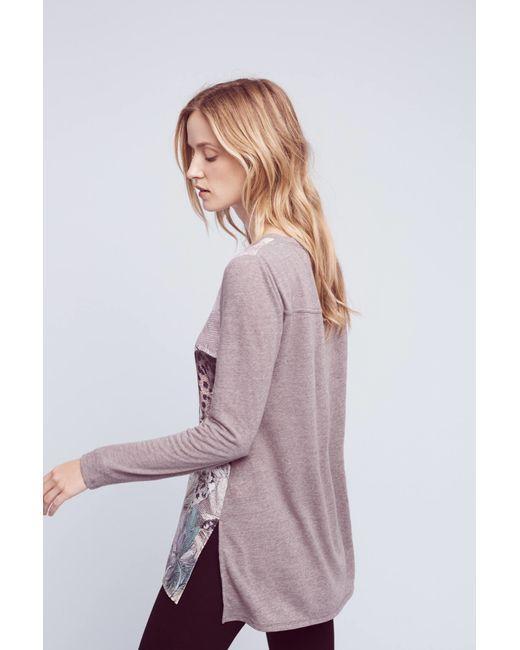
Lululemon Auf den Punkt Lange Ärmel vorne bedruckt